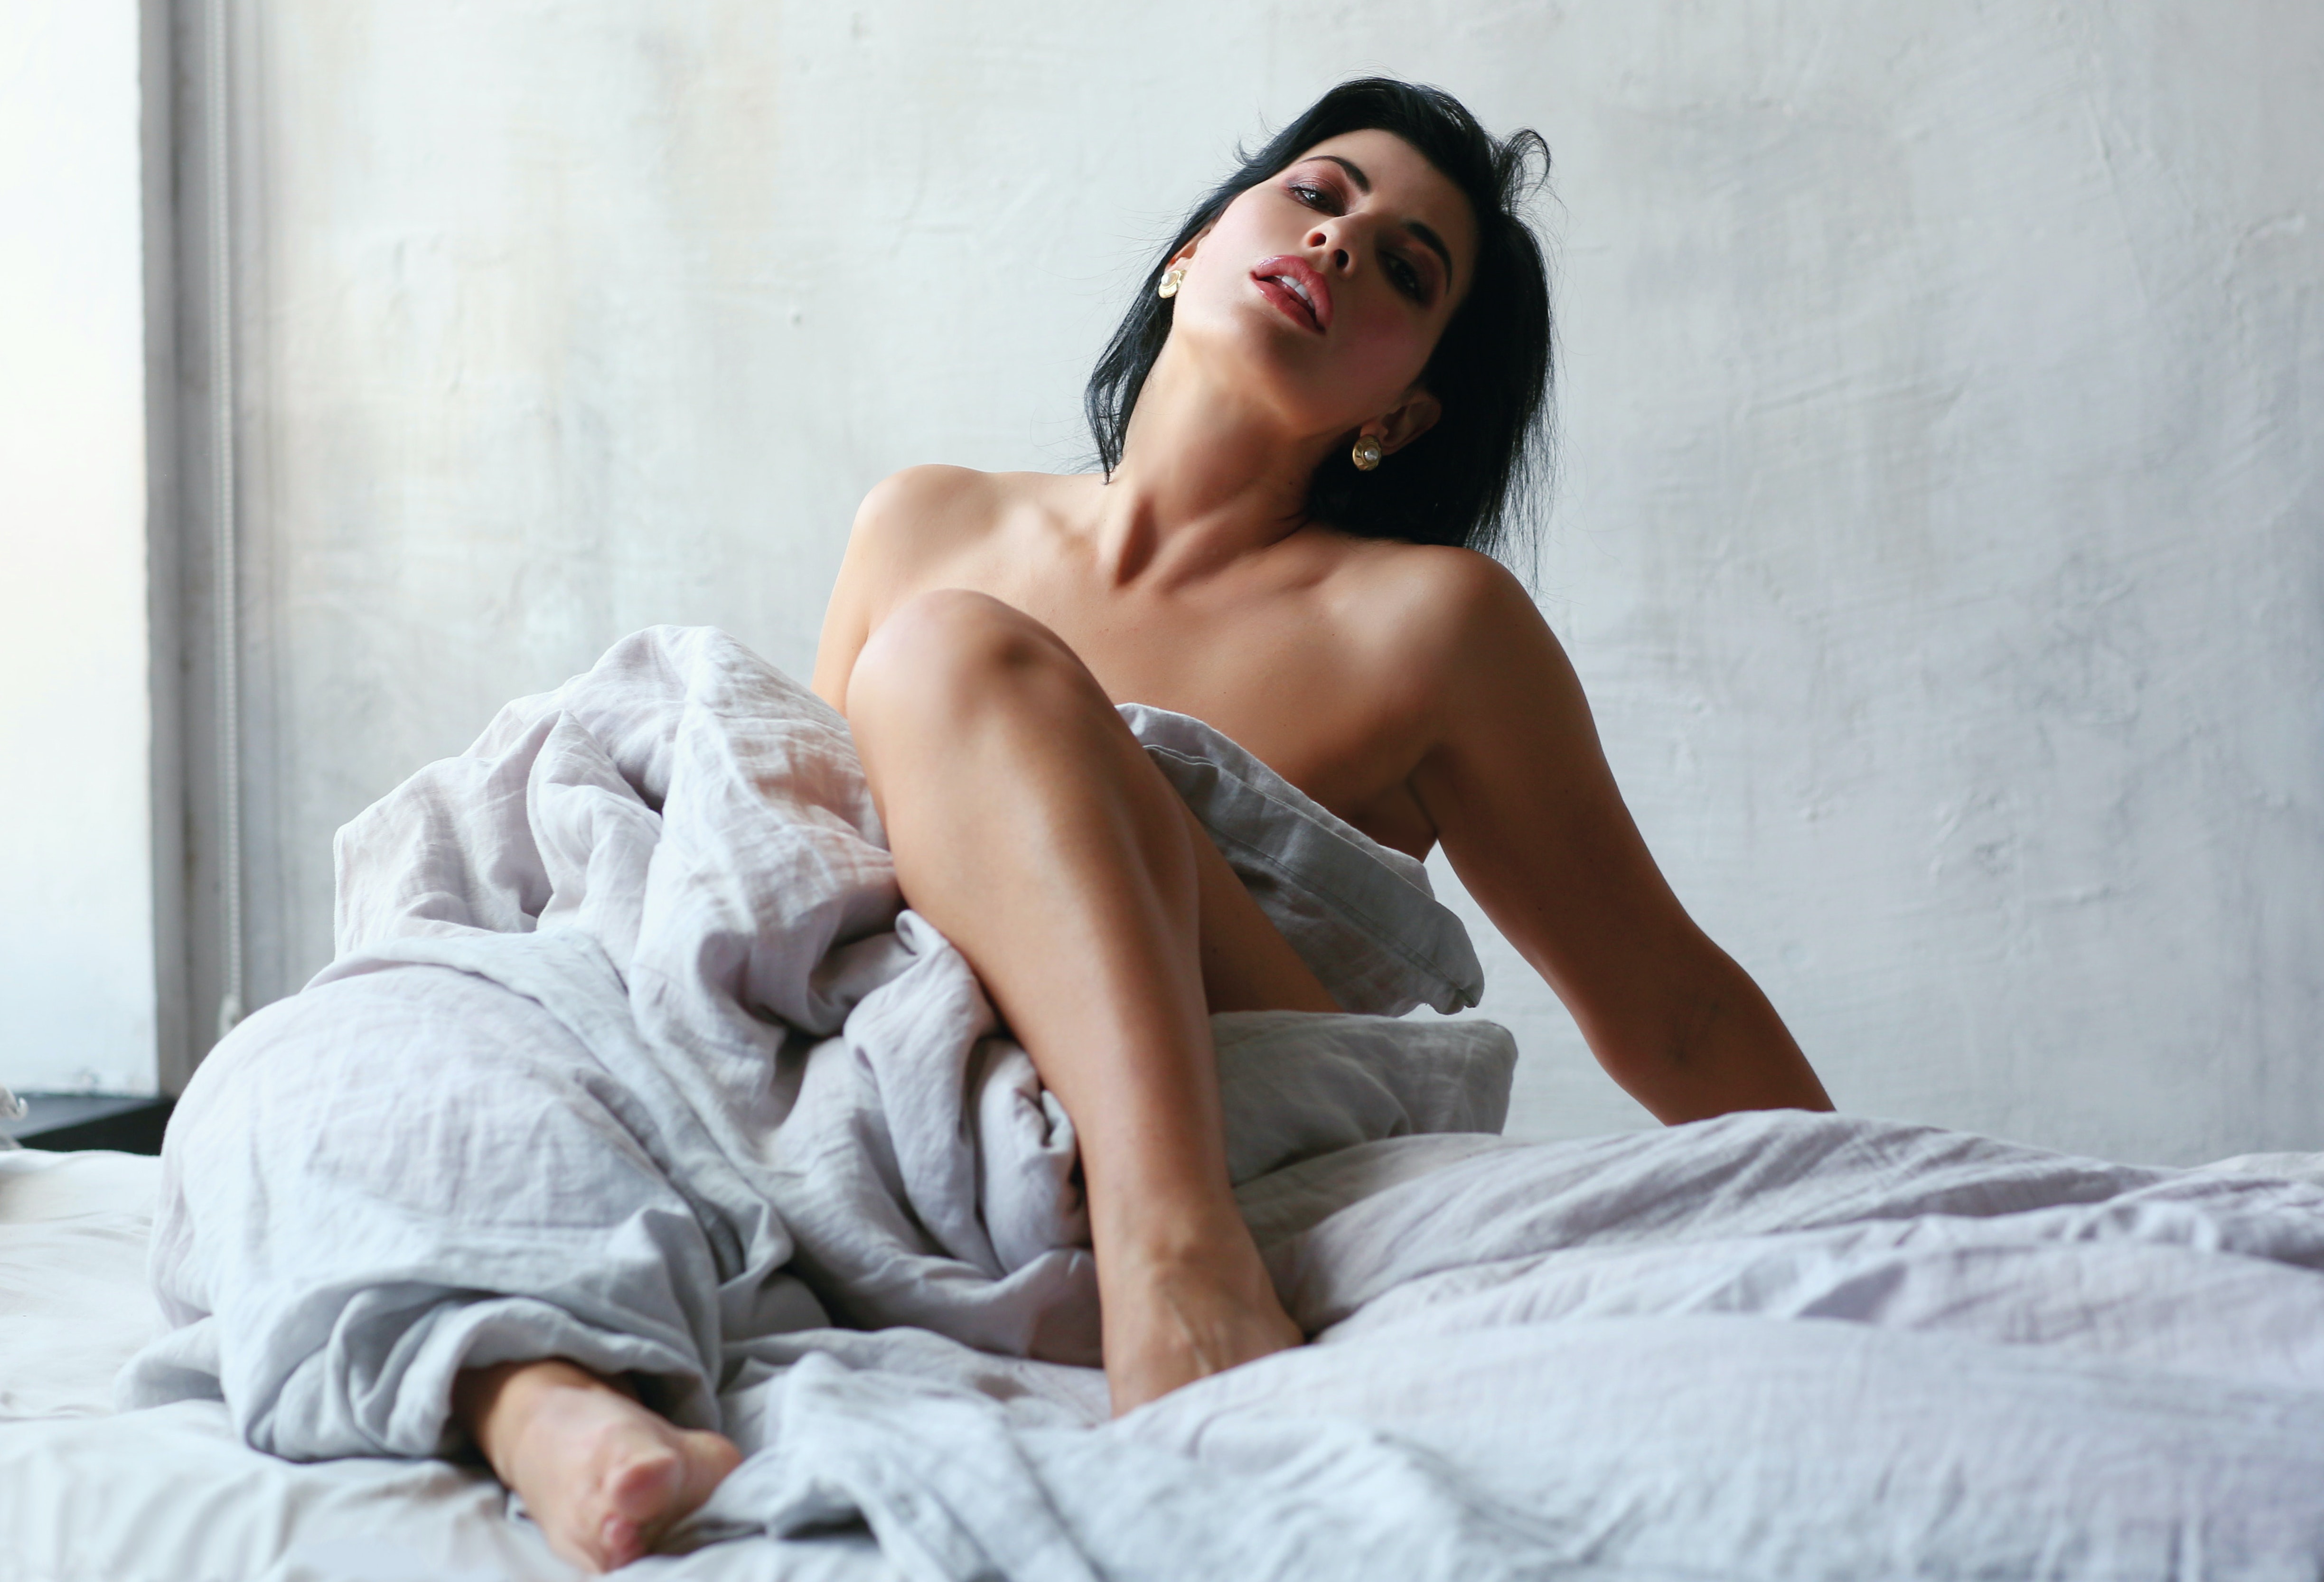
woman, hair, face, head, shoulder, eye, leg, dress, comfort, flash photography, thigh, knee, black hair, happy, elbow, long hair, human leg, trunk, bed, abdomen, linens, art model, brown hair, barefoot, bedding, sitting, fur, eyewear, bedroom, chest, fashion model, flesh, bed sheet, room, portrait photography, nap, leisure, grass, photo shoot, Barechested